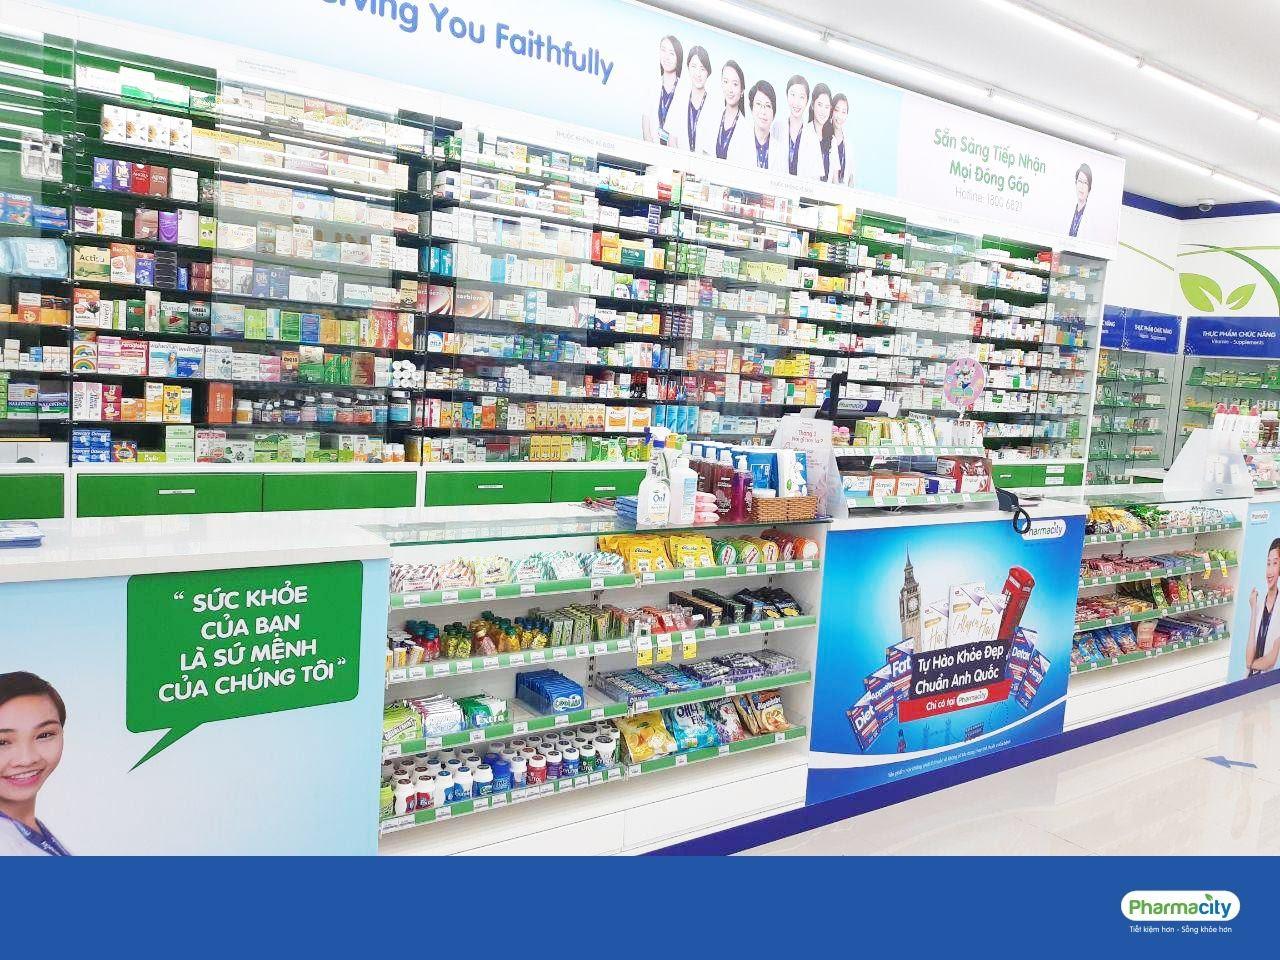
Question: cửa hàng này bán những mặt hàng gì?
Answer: đây là cửa hàng bán thuốc